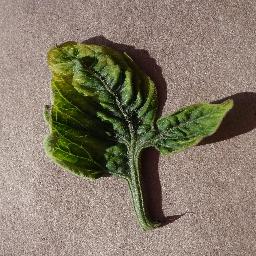
Label: Tomato___Tomato_Yellow_Leaf_Curl_Virus